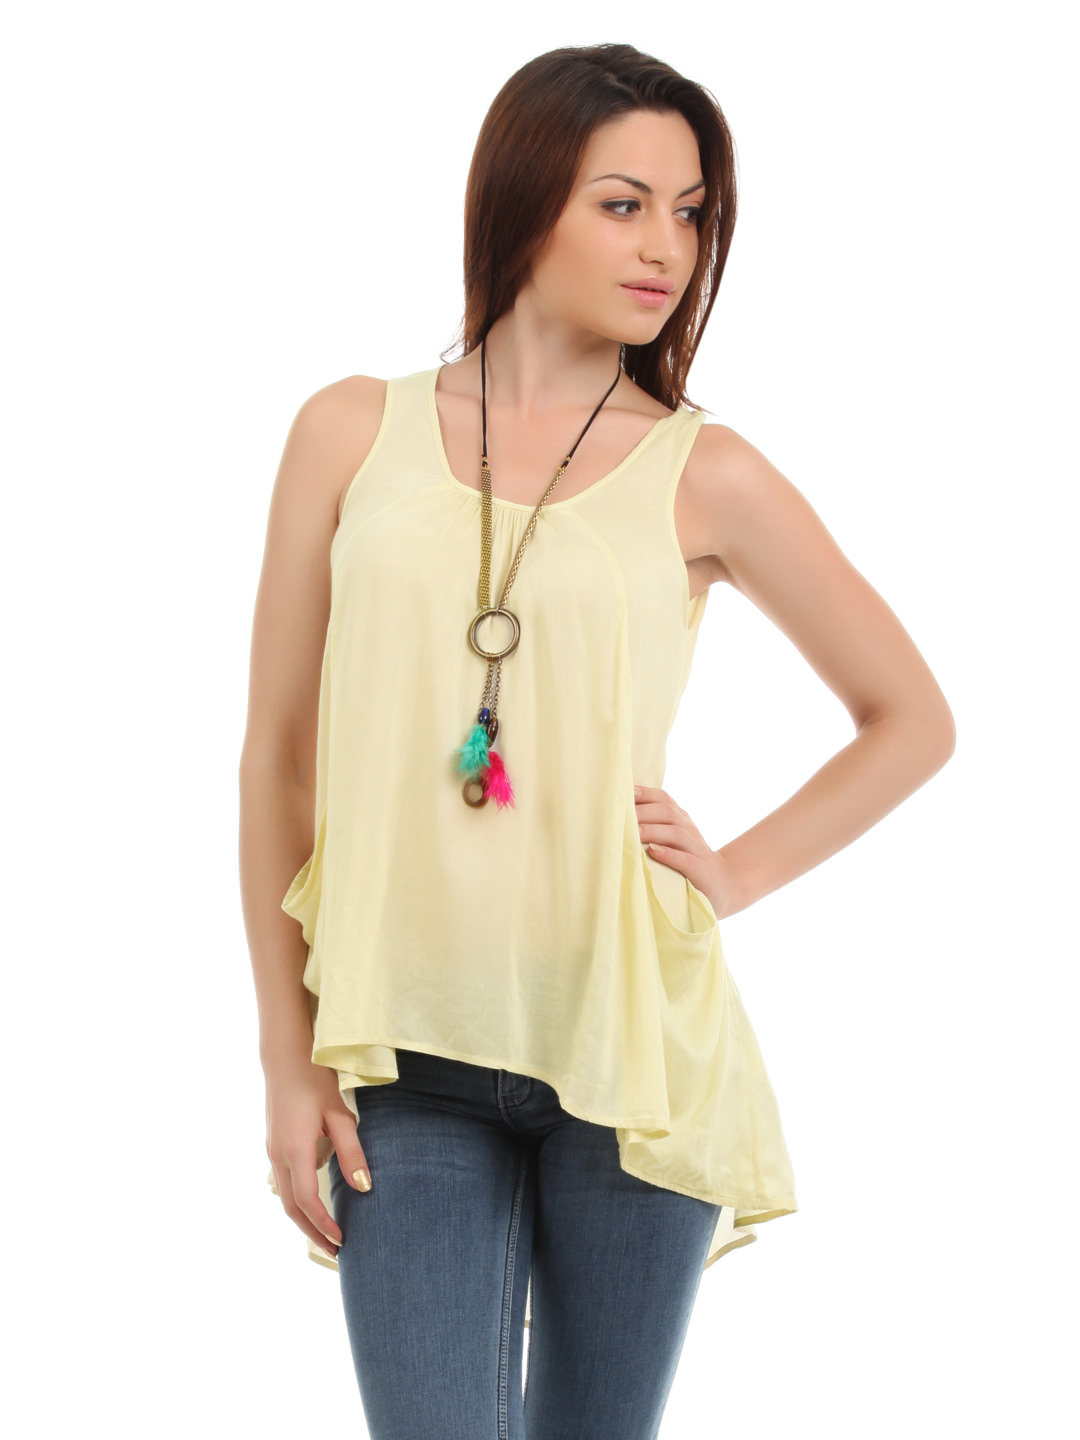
Elle Women Cream Top
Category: Apparel / Topwear / Tops
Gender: Women
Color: Cream
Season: Summer 2012
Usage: Casual